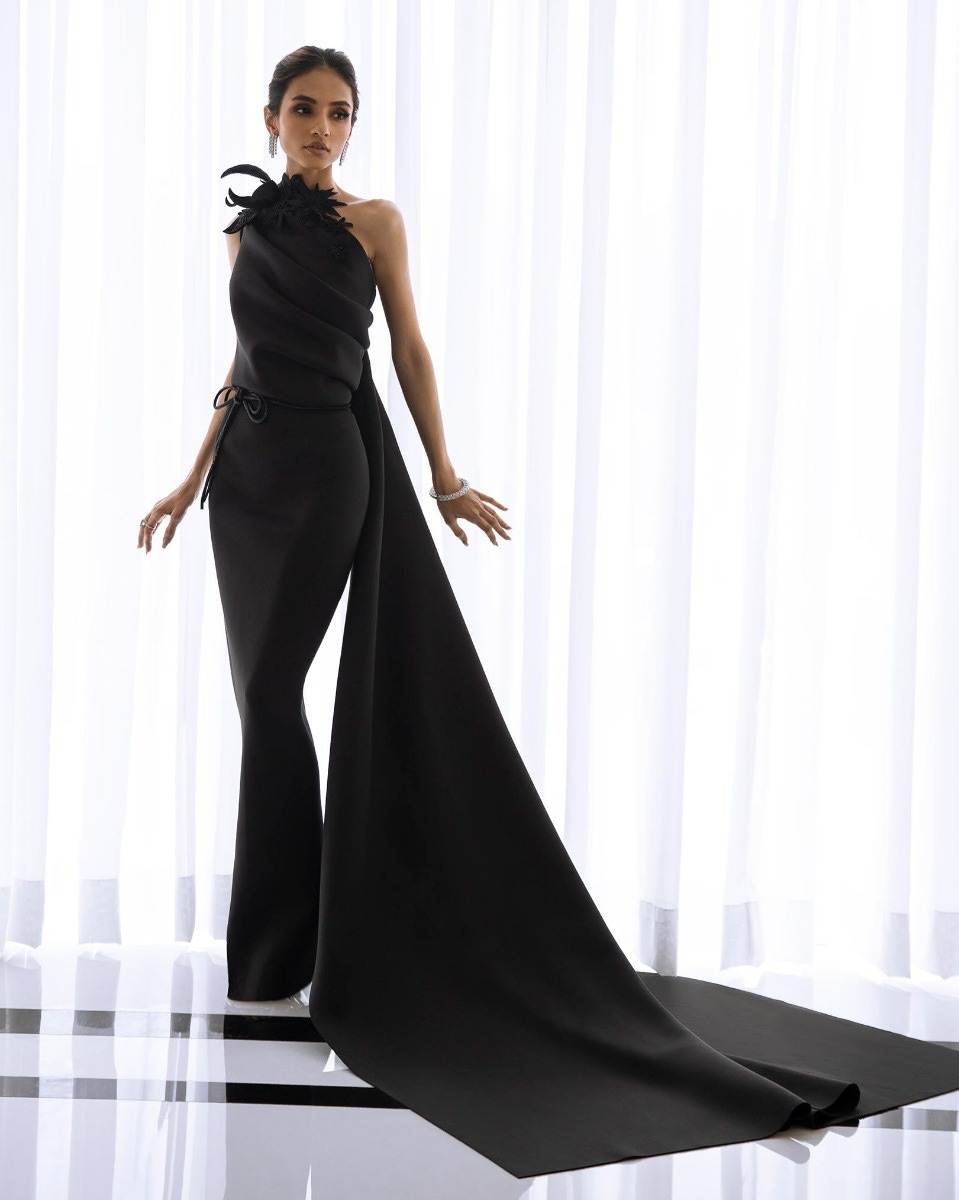
black one shoulder gown